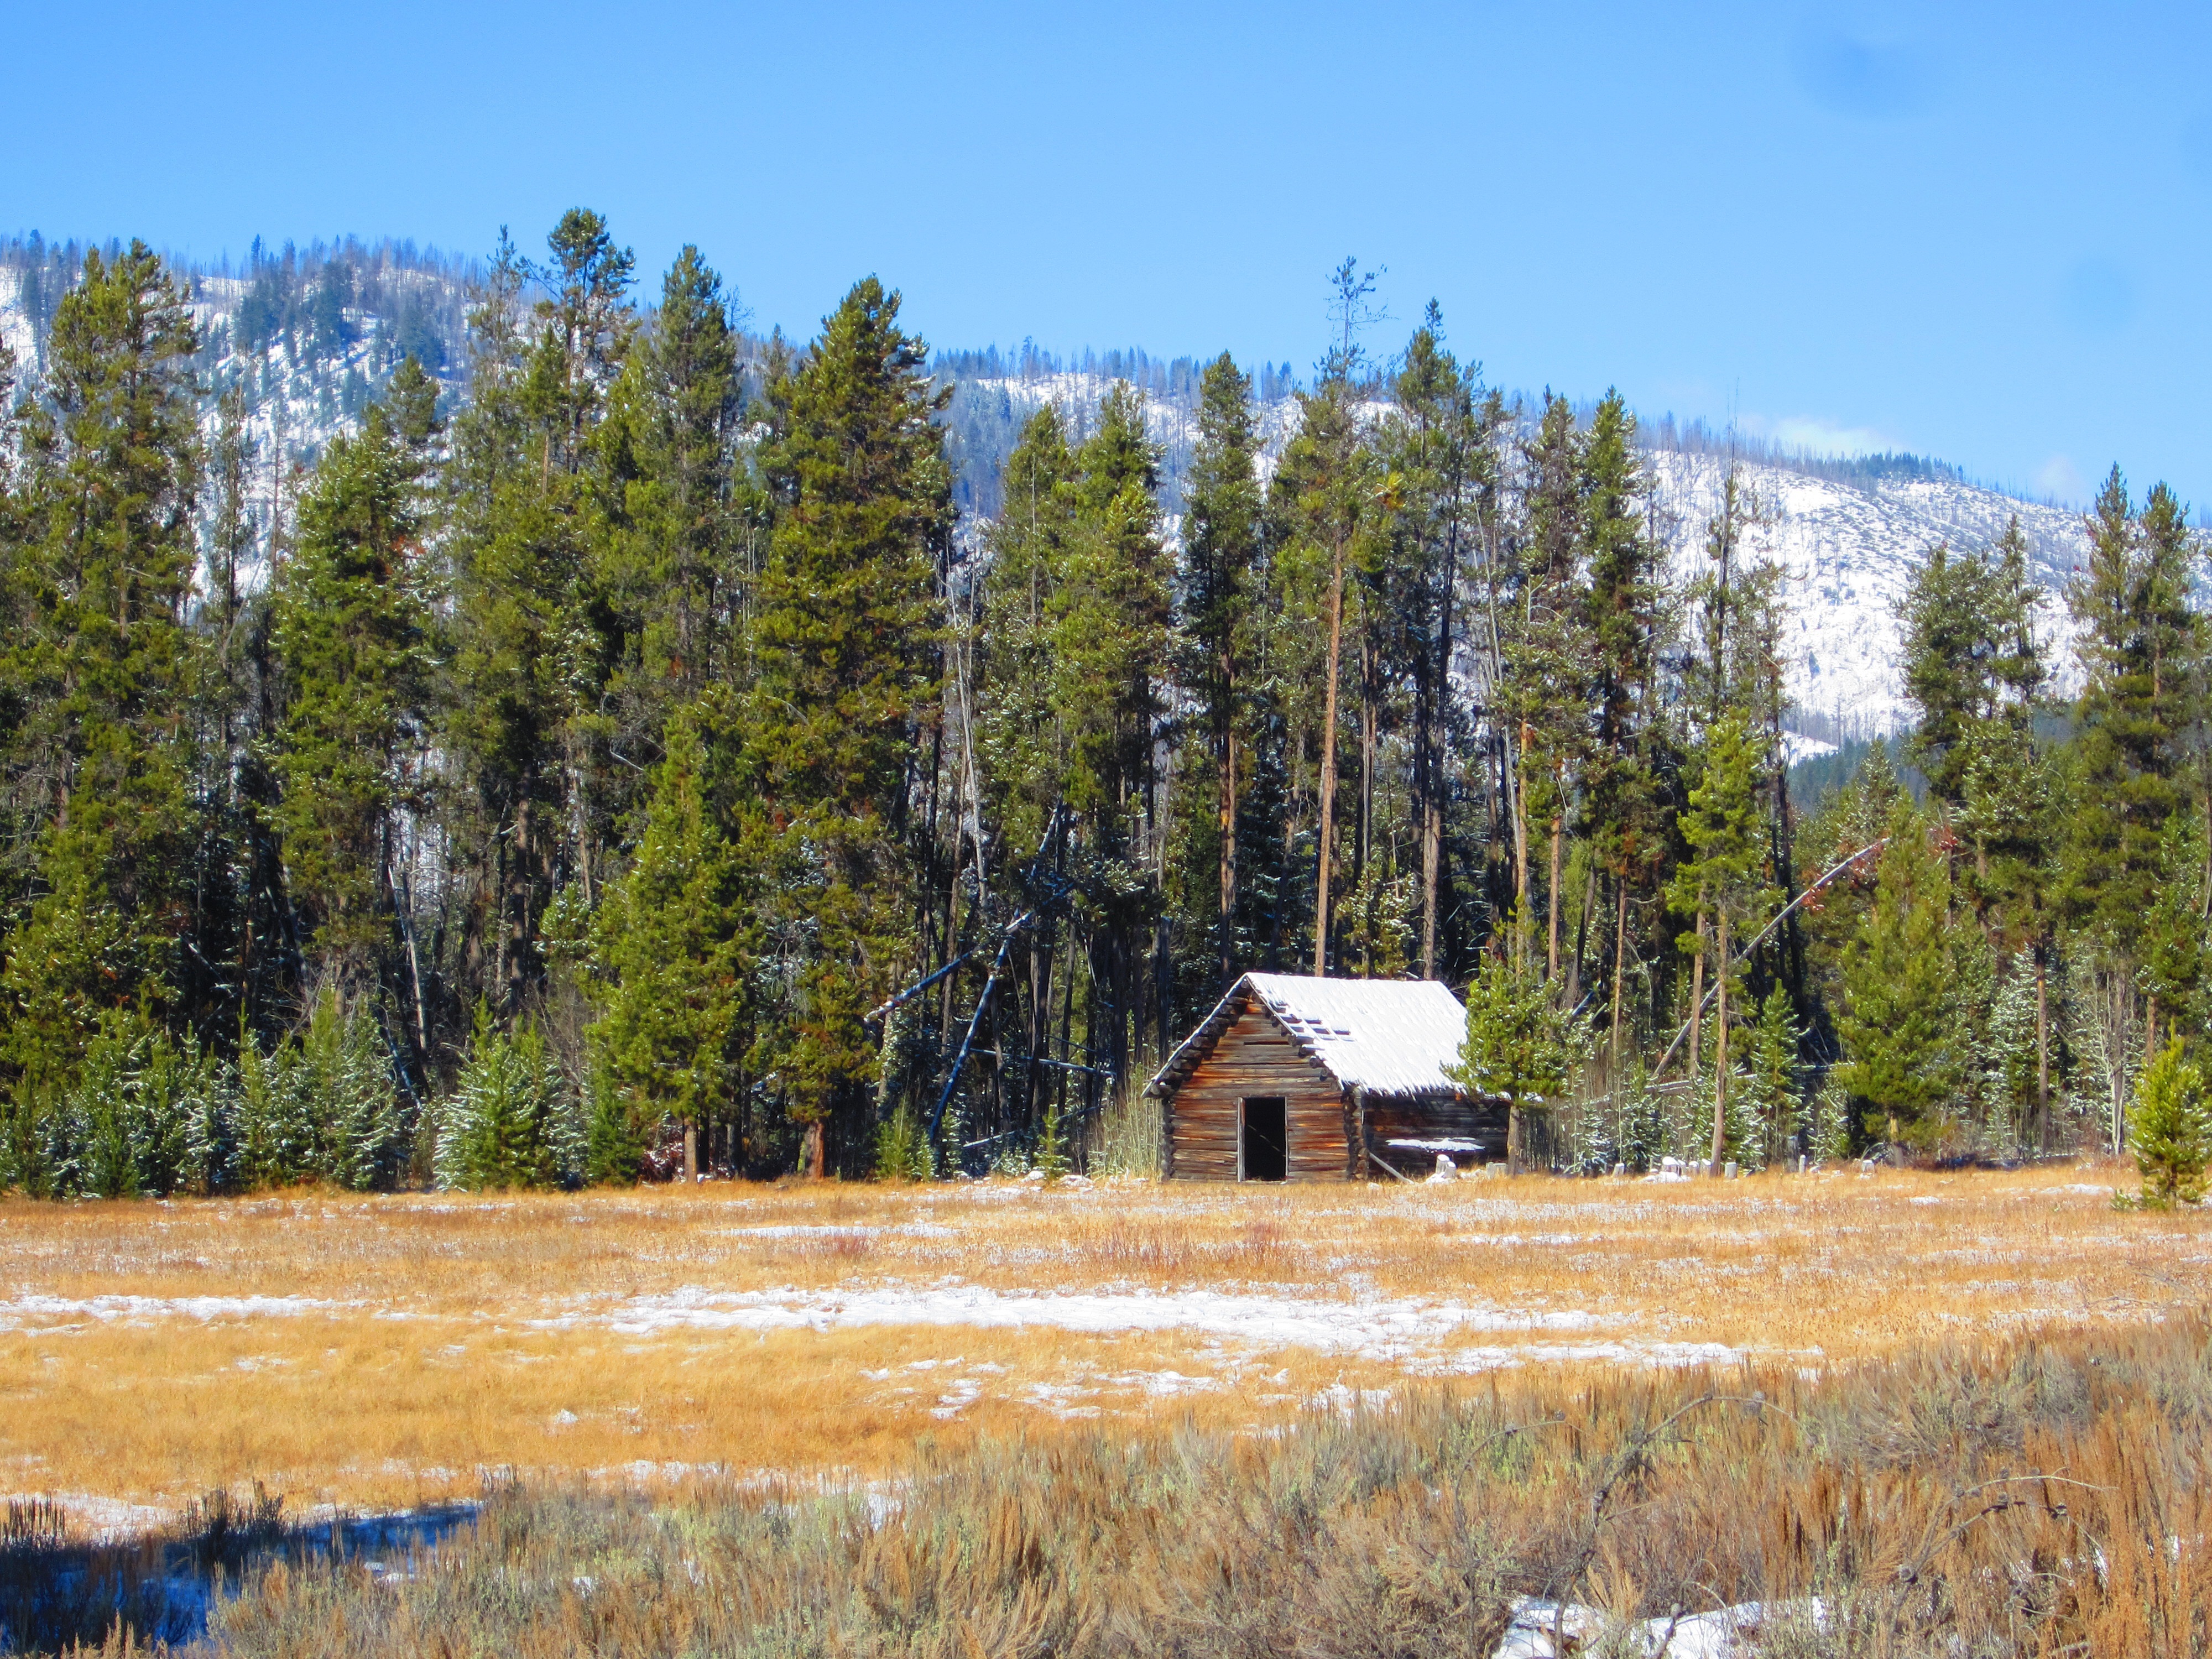
tree, forest, wilderness, mountain, trail, meadow, prairie, mountain range, hut, ranch, ridge, woodland, habitat, ecosystem, rural area, biome, natural environment, mountainous landforms